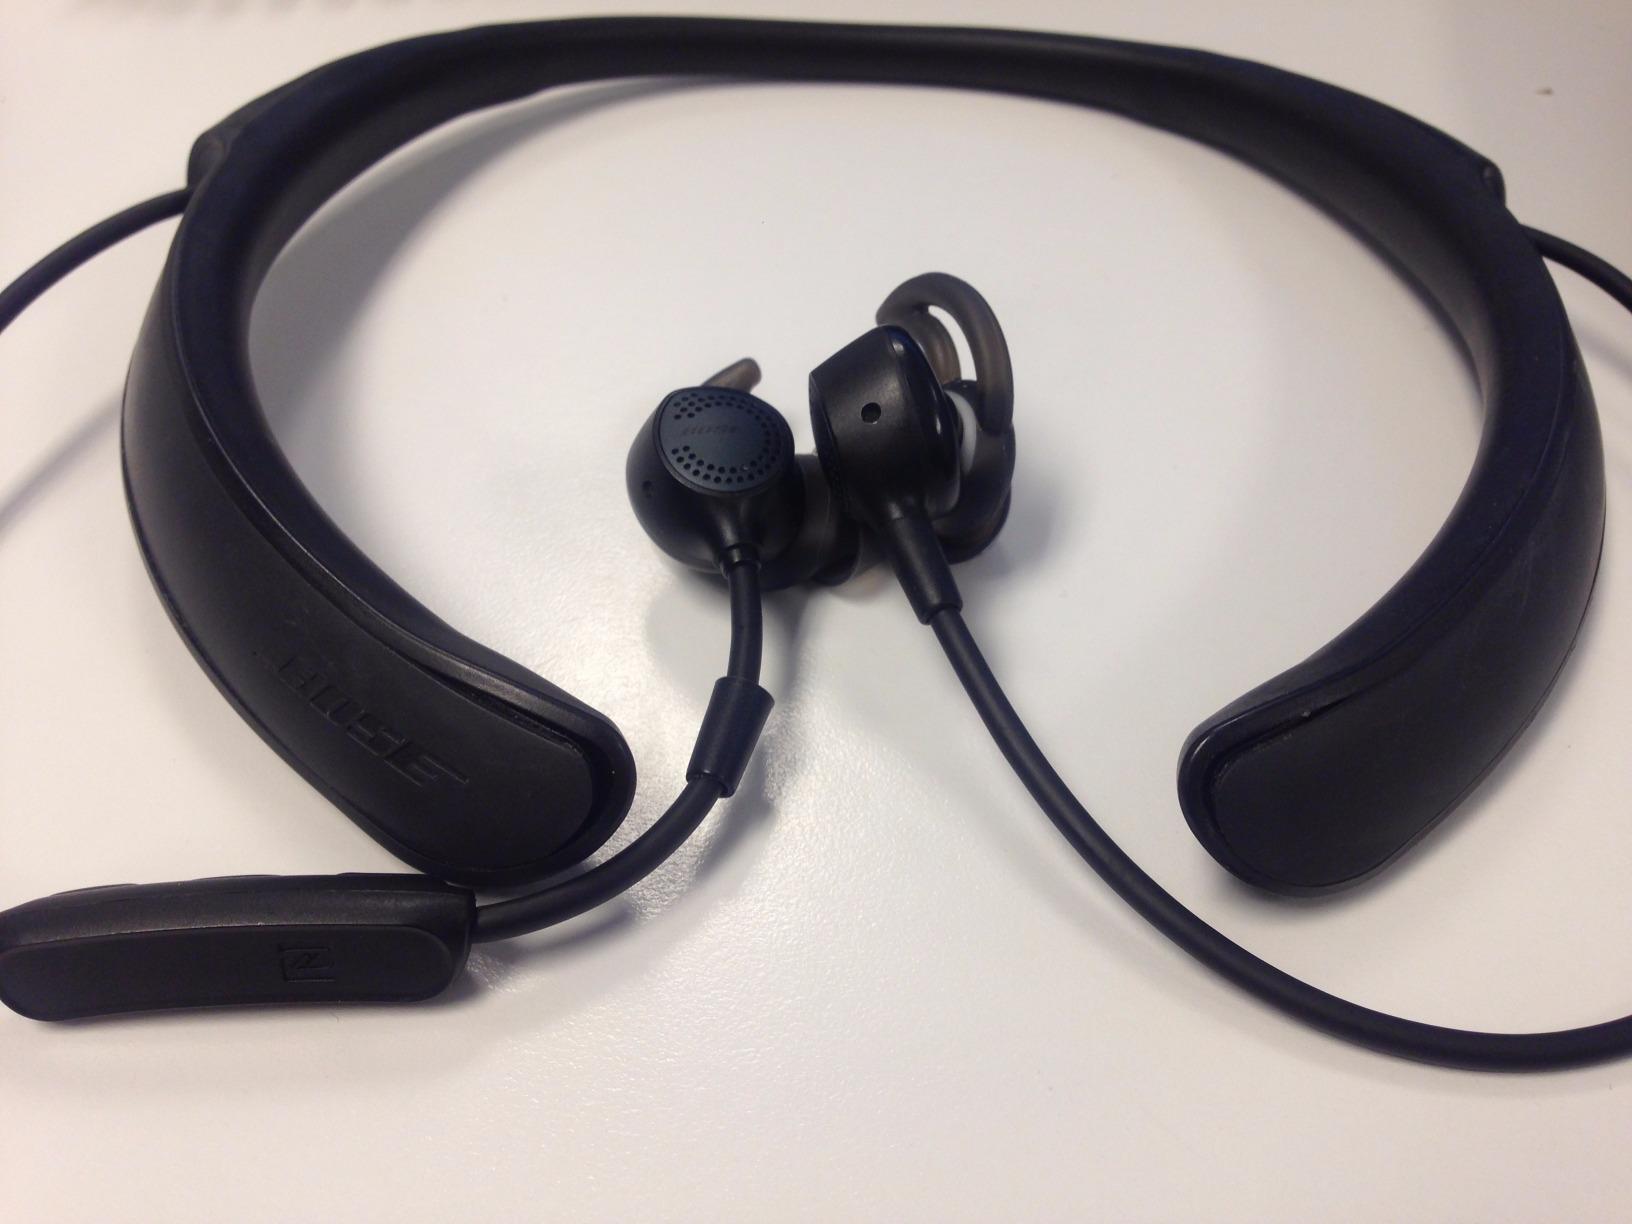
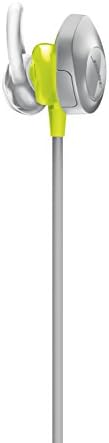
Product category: headphones
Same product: no